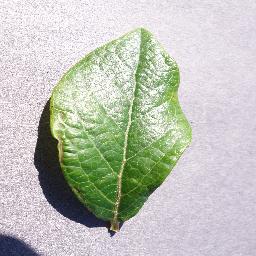
Label: Blueberry___healthy